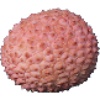
Label: Lychee 1